Mabel Deutrich

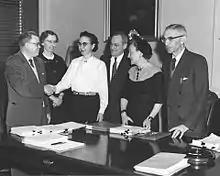
Deutrich during her PhD studies

She became a clerk in the Mail and Record Division in the Office of the Chief Engineers during World War II. She served as a historian in the Department of the Army from 1947 to 1950. In 1950, she joined the National Archives in Washington, D.C. She received an M.A. in public administration from American University in 1958, followed by a Ph.D. in public administration in 1960. The subject of her thesis was "Fred C. Ainsworth: Army Surgeon and Administrator", work that was the basis of her 1962 book "Struggle for Supremacy: The Career of General Fred C. Ainsworth". She served as Assistant Archivist for the Office of the National Archive (predecessor of the National Archives and Records Administration) from 1975 to 1979. She retired from NARA in 1979.